Chrysler K platform

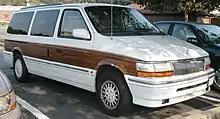
1993 Chrysler Town & Country, an AS platform minivan

1988 Chrysler New Yorker Turbo (For 1988, the non-turbo Chrysler New Yorker began using the larger C Platform (see below) but the Turbo did not)